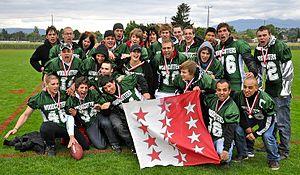
Sion Woodcutters